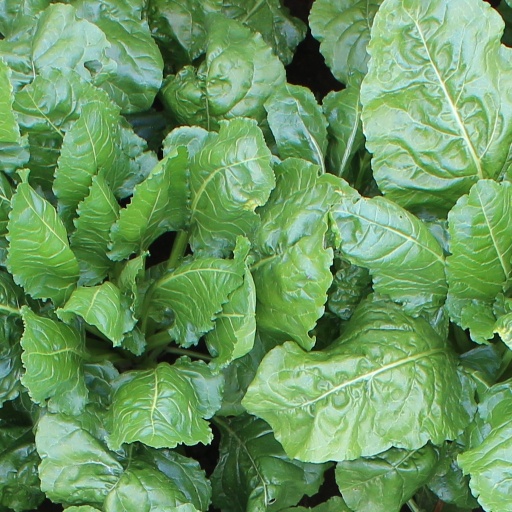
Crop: sugar beet